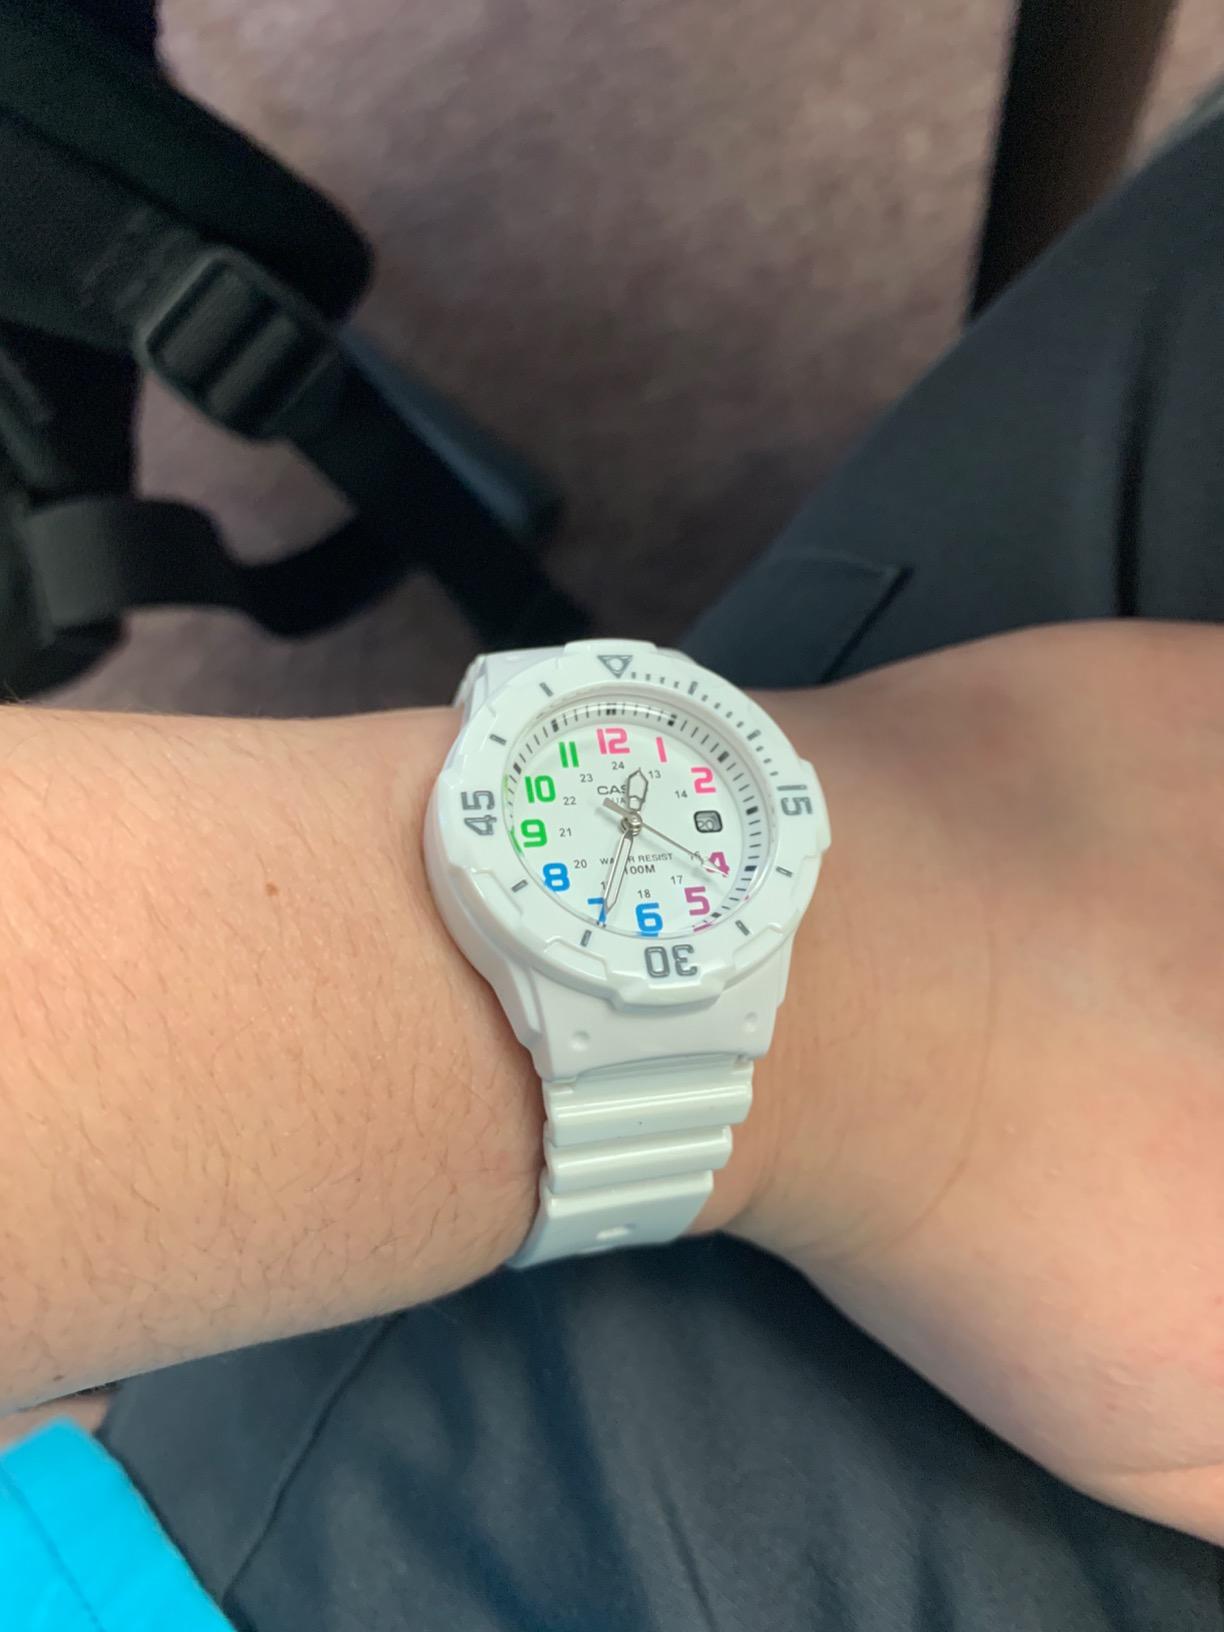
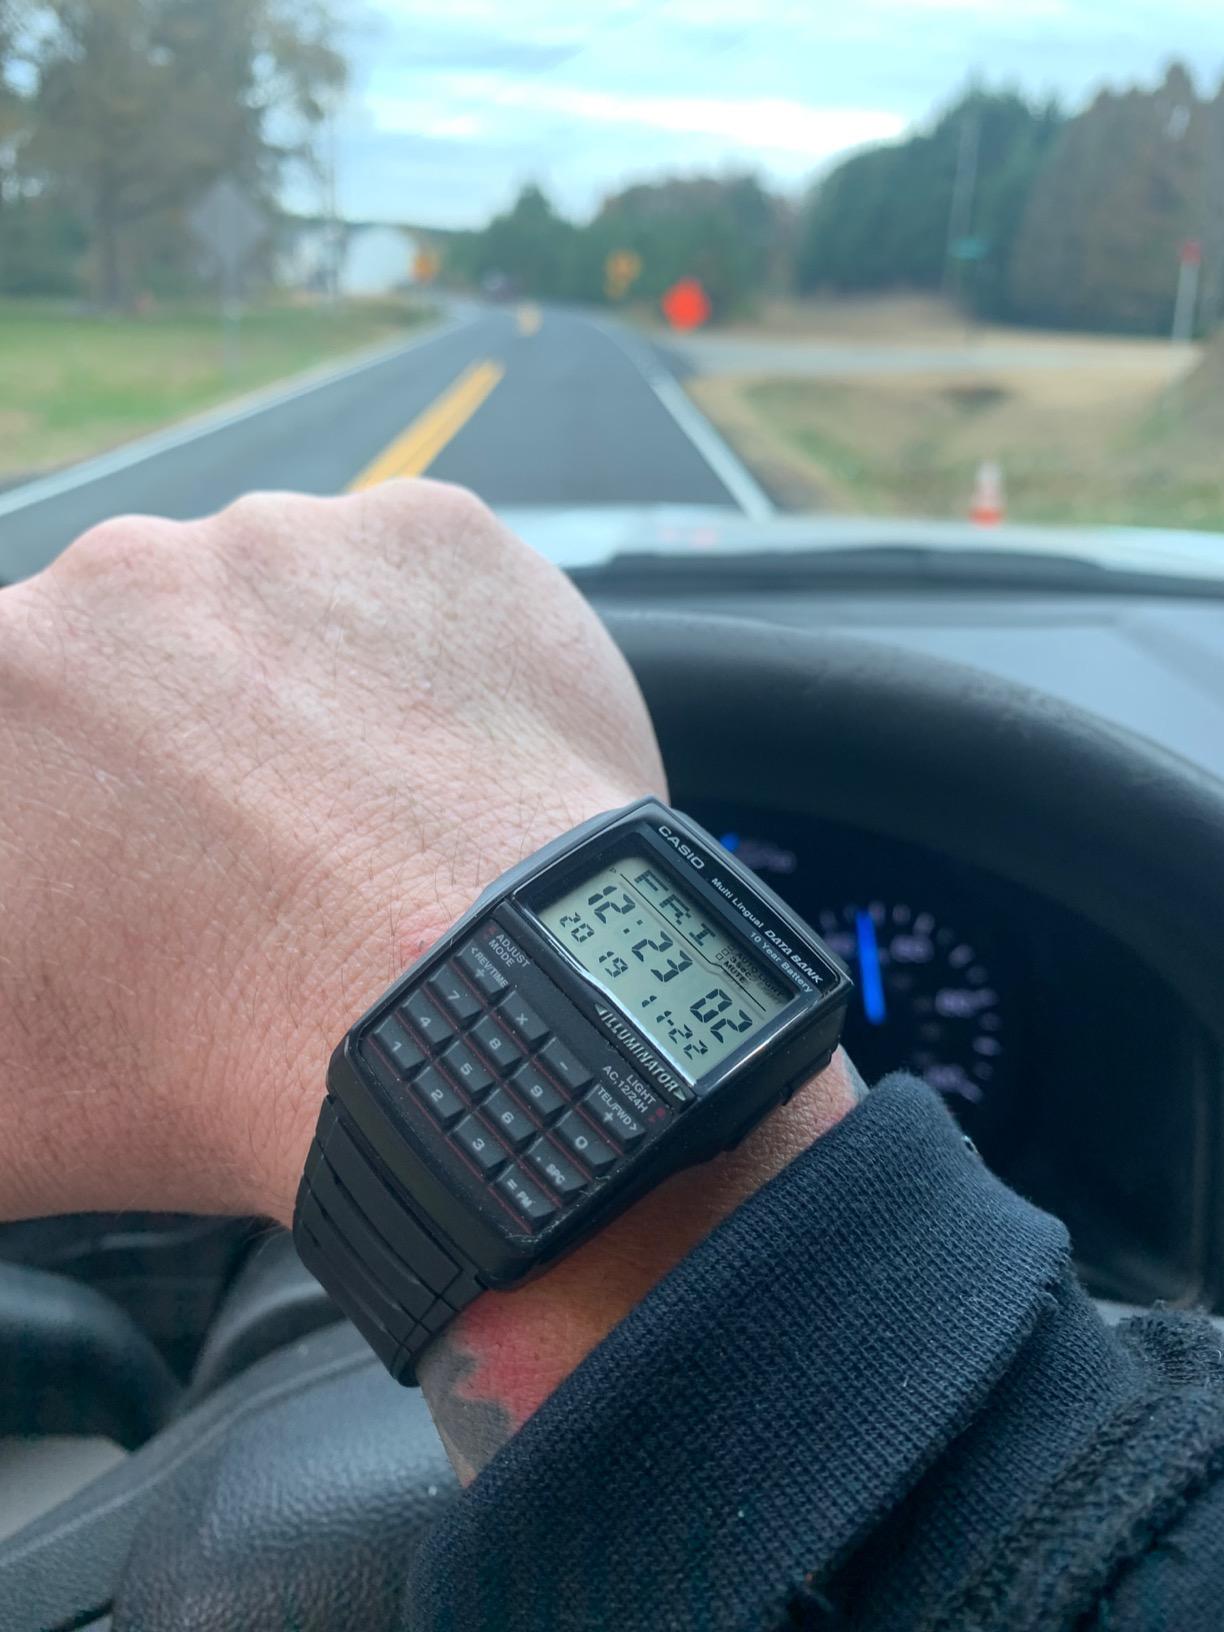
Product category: accessories_watch
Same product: no